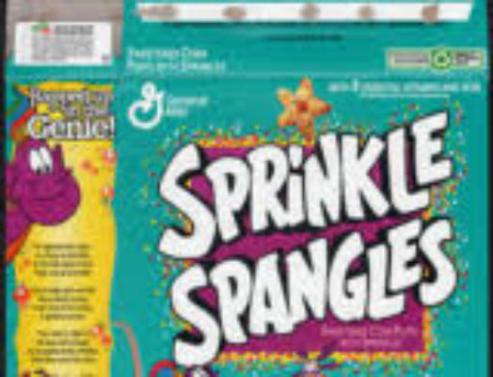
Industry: Food